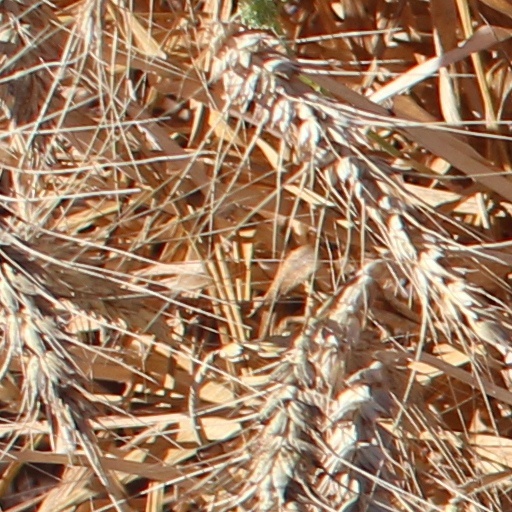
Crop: wheat